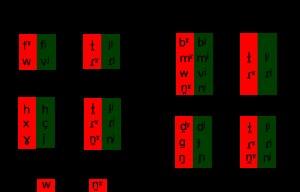
La phonologie de l'irlandais s'étudie comme discipline depuis la fin du XIXᵉ siècle, et de nombreux linguistes ont publié des descriptions des dialectes de toutes les régions où la langue est parlée. Plus récemment, des théoriciens ont également porté leur attention sur la phonologie irlandaise, produisant un certain nombre de livres, d'articles et de thèses de doctorat sur le sujet. Il n'y a pas de prononciation standard de l'irlandais : elle varie d'un dialecte à l'autre. Par conséquent, cet article se concentre sur les phénomènes partagés par plusieurs dialectes et sur leurs principales différences. Les dialectes se divisent généralement en trois grands groupes : l'irlandais de l'Ulster, l'irlandais du Connacht et l'irlandais du Munster.